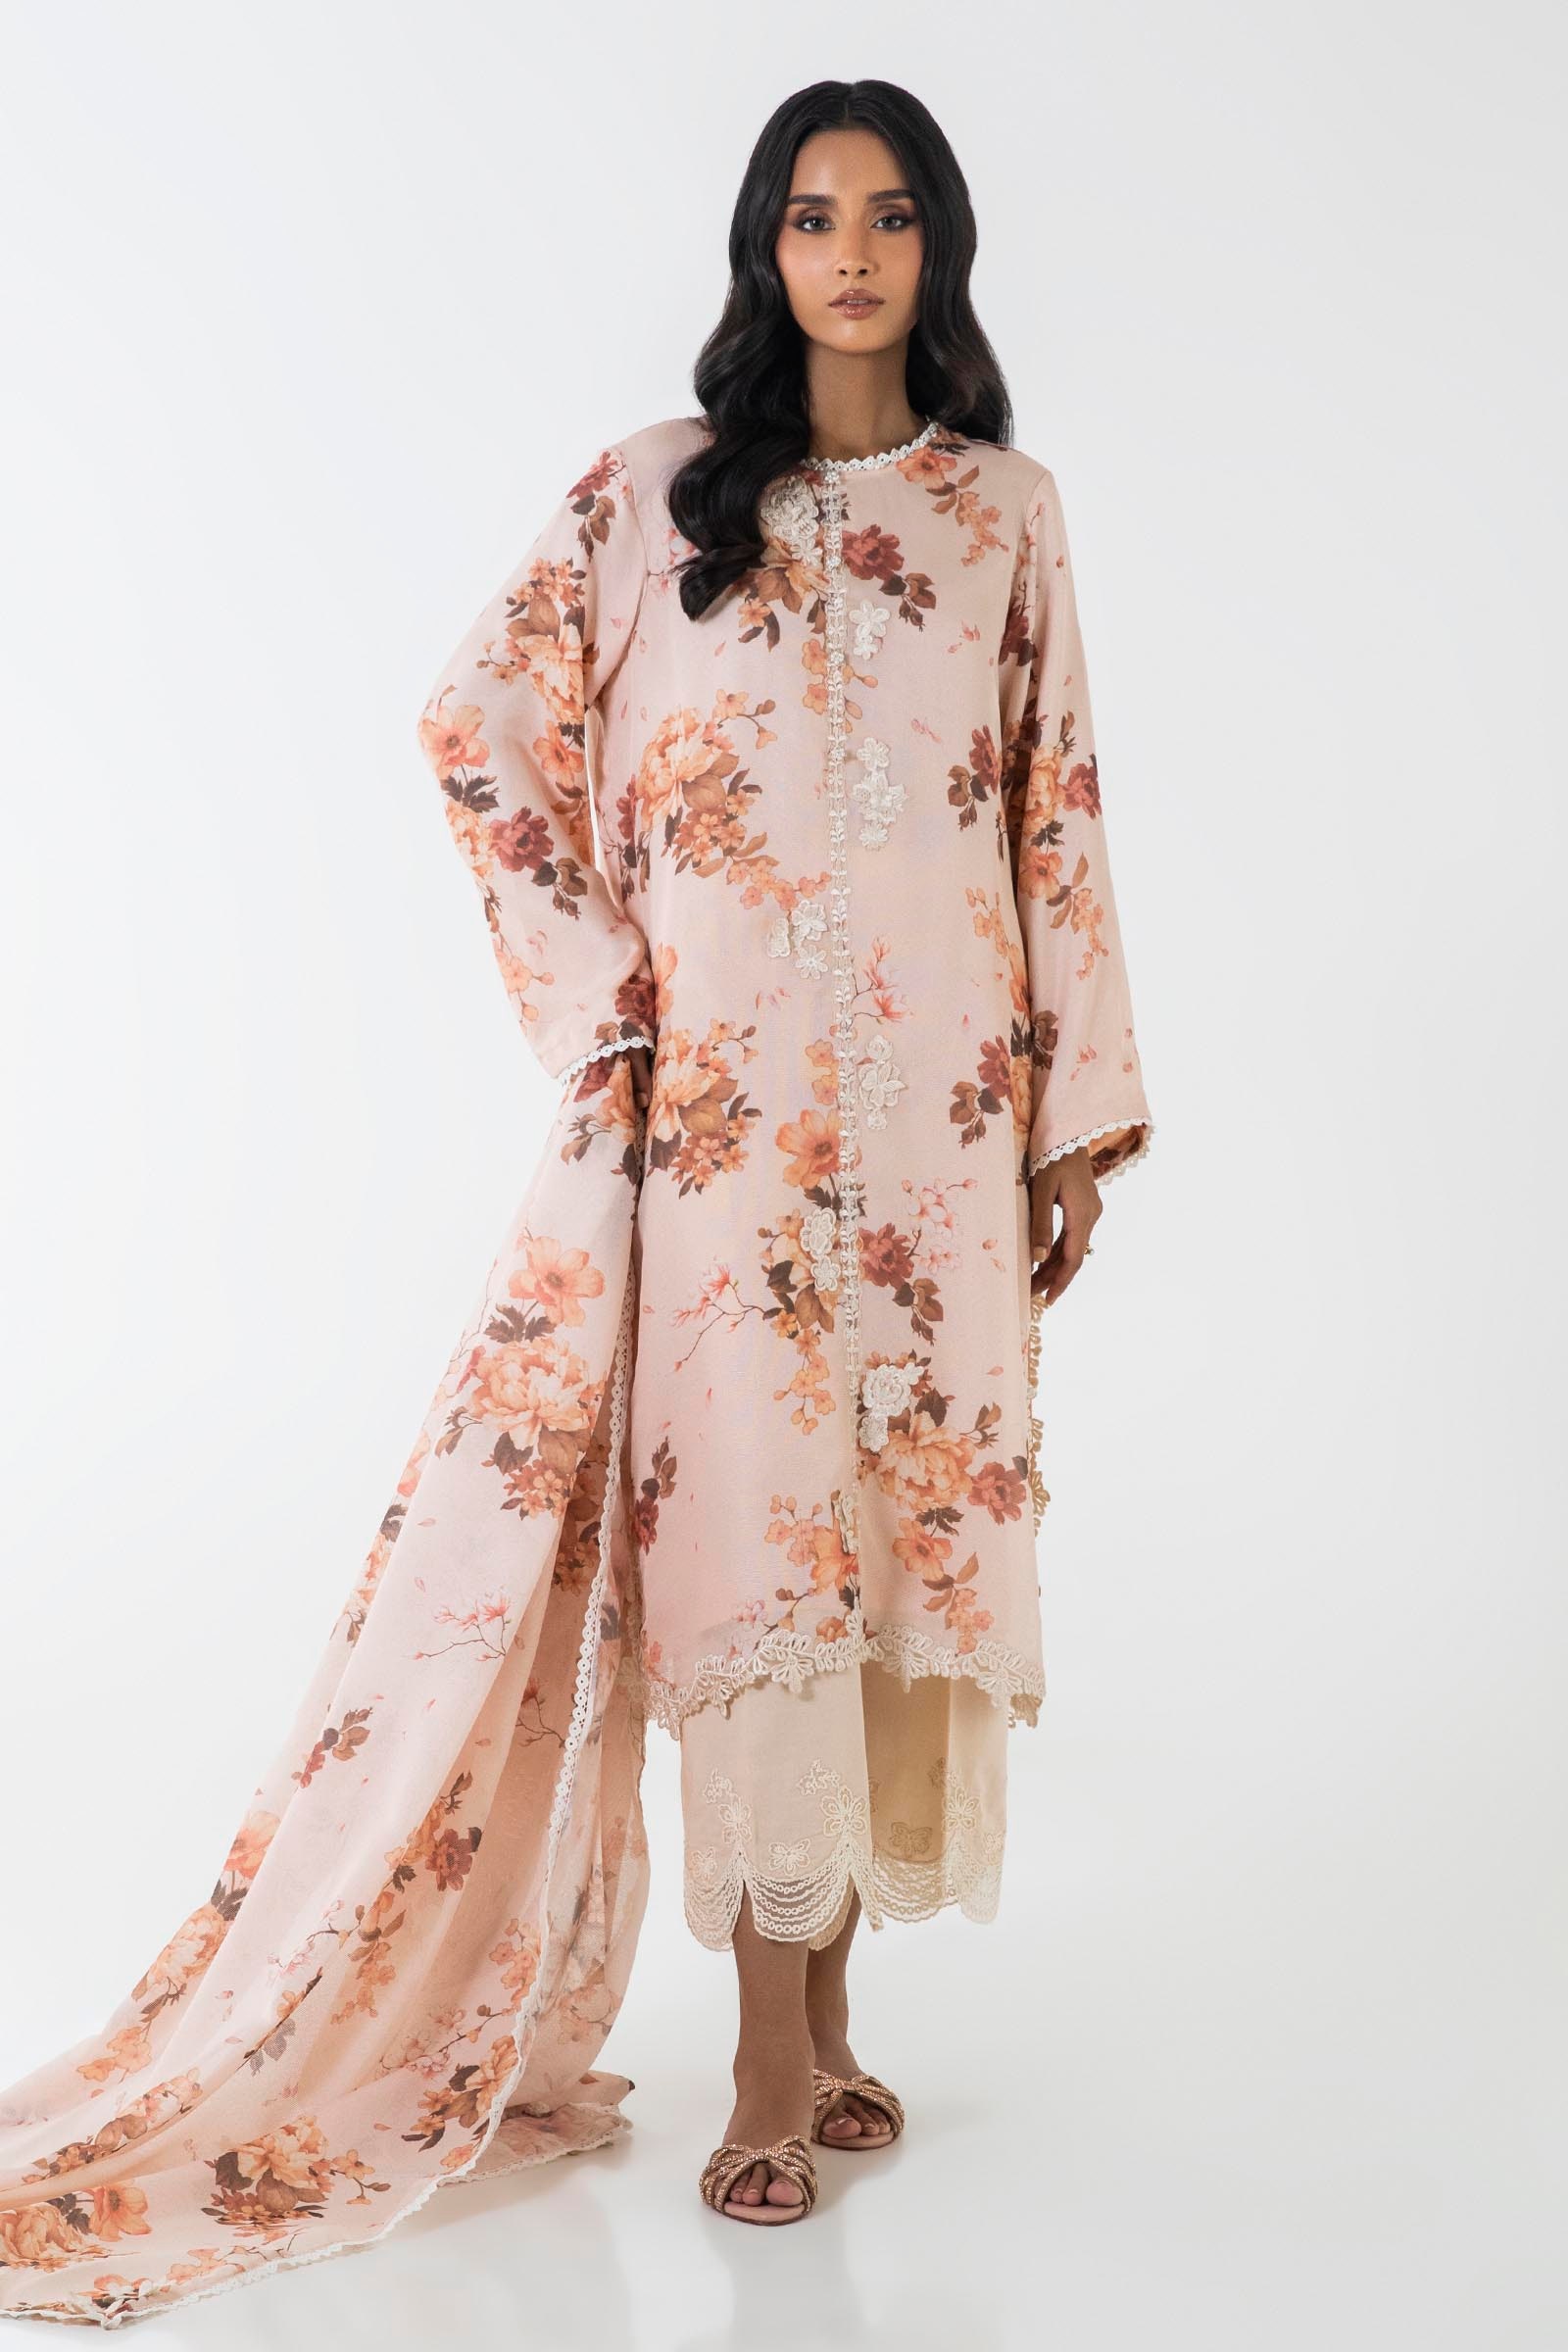
pink multi floral chiffon suit